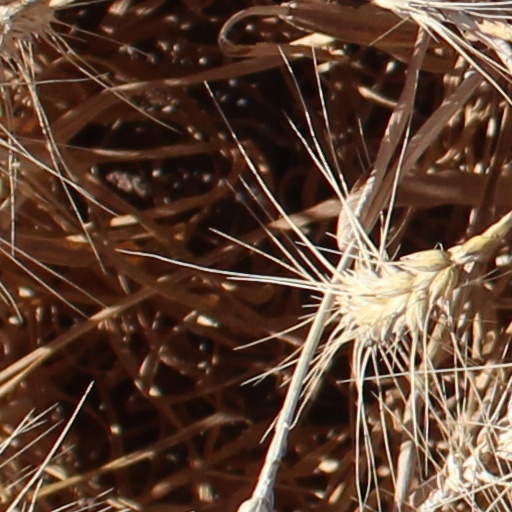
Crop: wheat